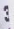
Number: 3